Pattern

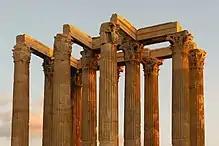
Patterns in Architecture: the columns of Zeus's temple in Athens

In visual art, pattern consists in regularity which in some way "organizes surfaces or structures in a consistent, regular manner." At its simplest, a pattern in art may be a geometric or other repeating shape in a painting, drawing, tapestry, ceramic tiling or carpet, but a pattern need not necessarily repeat exactly as long as it provides some form or organizing "skeleton" in the artwork. In mathematics, a tessellation is the tiling of a plane using one or more geometric shapes (which mathematicians call tiles), with no overlaps and no gaps.